Vasili Komaroff

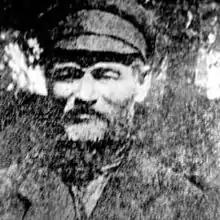

Vasili Ivanovich Komaroff (born Vasili Terentevich Petrov; Russian: Василий Терентьевич Петров; 1 January 1871 – 18 June 1923) was a Russian serial killer, convicted for the killing of 33 people in Moscow between 1921 and 1923. One of the earliest known serial killers in the Soviet Union, Komaroff was a horse trader who murdered at least 33 customers in the stable next to his home, and was executed on 18 June 1923.